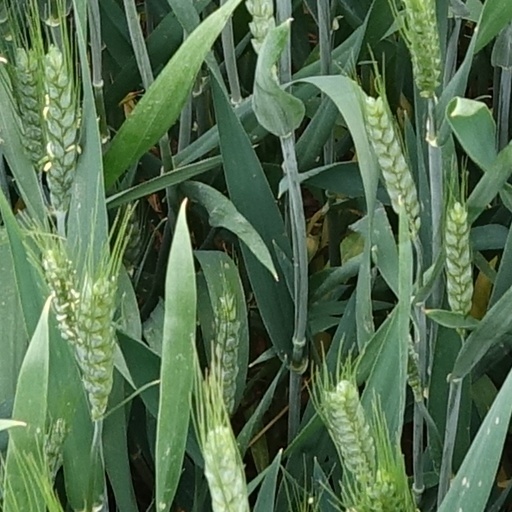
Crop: wheat